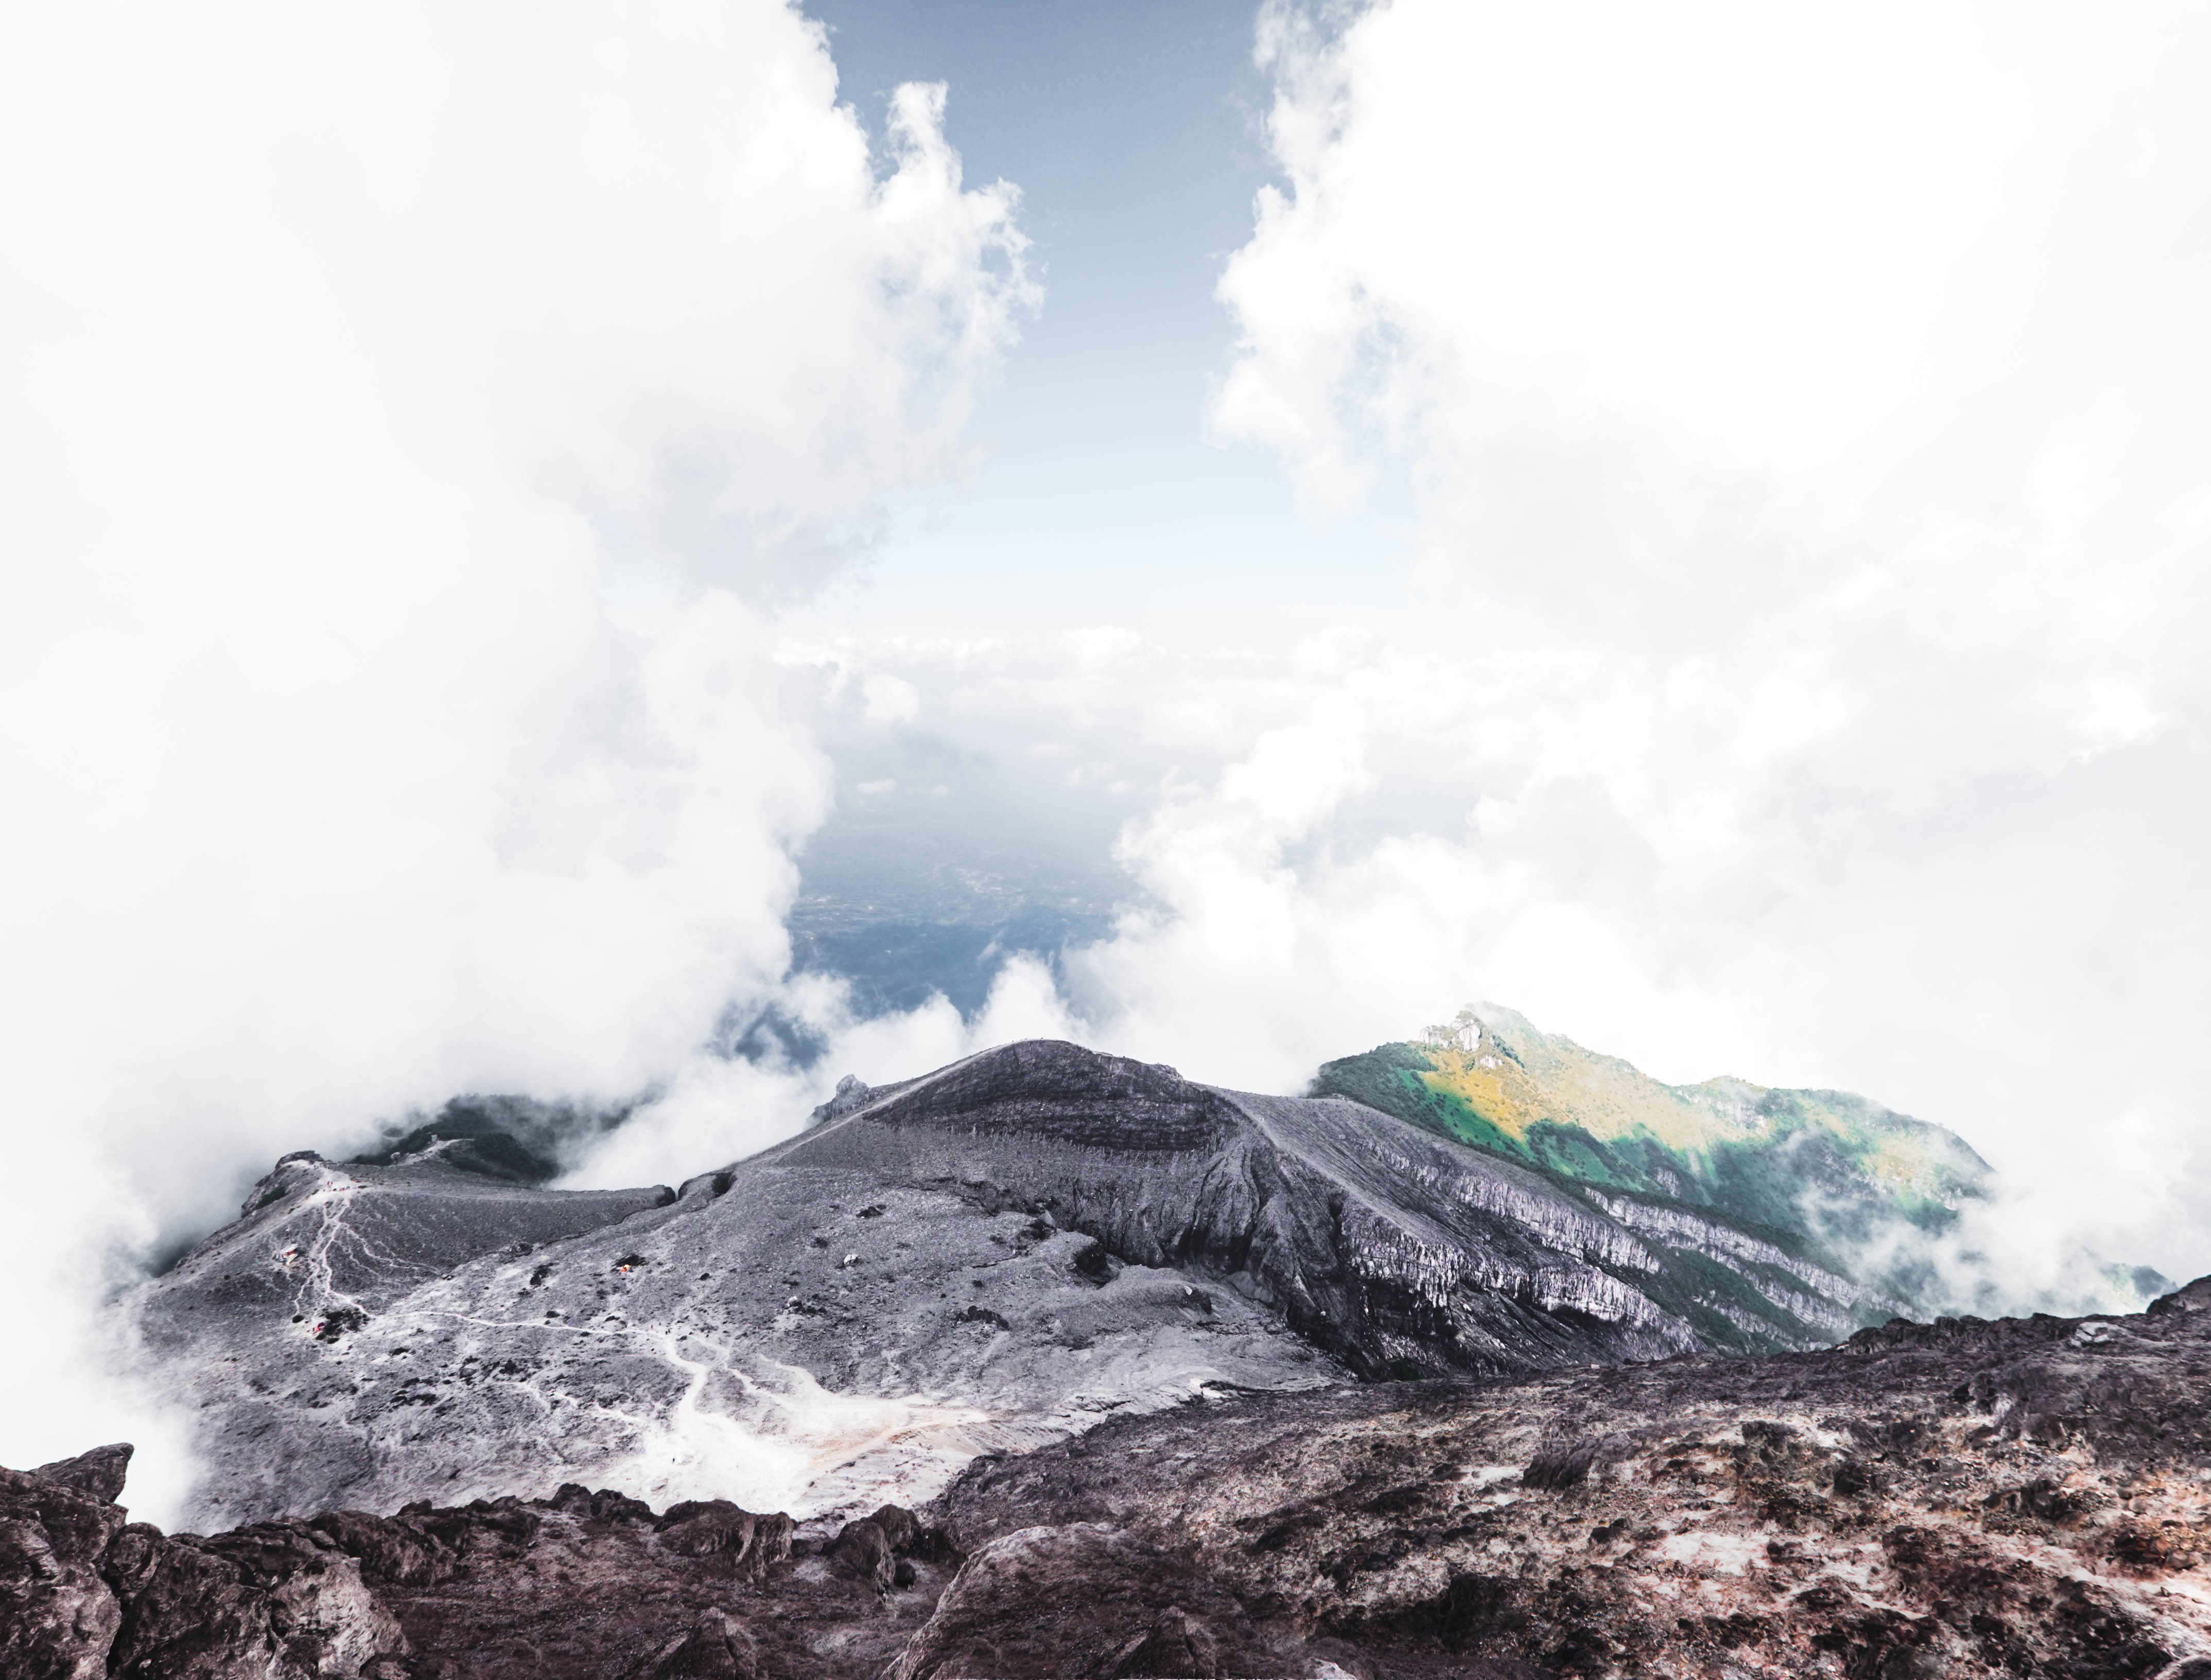
mountain, cloud, cloudy, mountain range, volcano, ridge, mountain ridge, summit, plateau, fell, landform, geographical feature, atmospheric phenomenon, mountainous landforms, geological phenomenon, volcanic landform